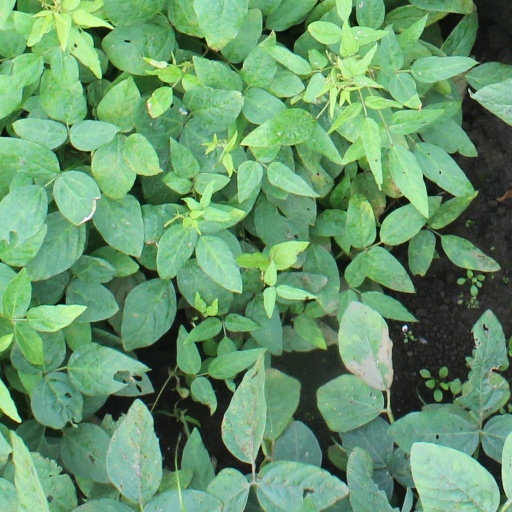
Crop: soybean